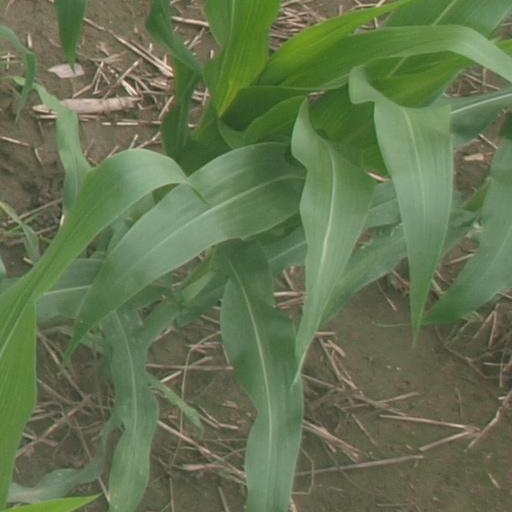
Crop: maize; corn